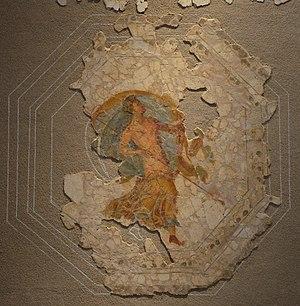
Les vestiges archéologiques du Clos de la Lombarde sont un ensemble de vestiges pour la plupart gallo-romains découvert lors de fouilles archéologiques dans la ville de Narbonne. Les fouilles ont notamment permis de mettre au jour un exceptionnel ensemble de mosaïques et de peintures murales, qui ont valu le classement du site au titre des monuments historiques depuis 2007.
Le territoire a connu une occupation humaine dès la Préhistoire. Au paléolithique, des chasseurs fréquentent certains sites, ce qui a été montré avec des découvertes d'outils en pierre qu'ils ont laissés dans ces lieux. La Caune de l'Arago, à Tautavel, a abrité jusqu'à nos jours les restes d'un homme, dit « homme de Tautavel », mort depuis environ 450 000 ans. Entre environ 125 000 ans et 35 000 ans avant nos jours, l'homme de Néandertal est présent dans la région ; s'y installe après lui l'Homo sapiens.